Ostankino Tower

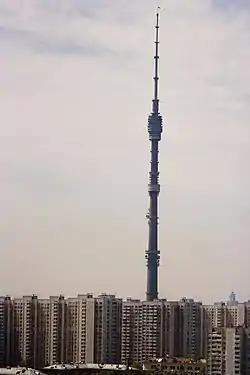
The tower compared to high-rise apartments

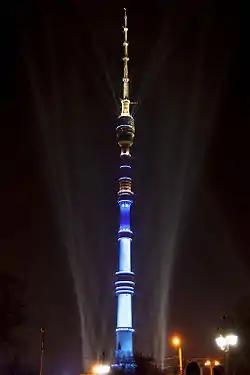
Ostankino Tower at night

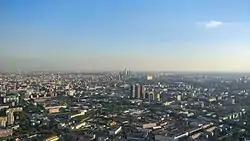
View from Ostankino Tower towards Moscow City

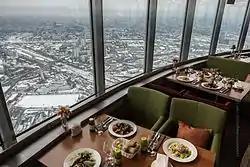
"Sed'moe Nebo" restaurant with winter view

In Moscow and the Moscow Region, along with 18 other regions, analogue television closed on 15 April 2019, at 12:00 (UTC+3).